1990–91 South-West Indian Ocean cyclone season

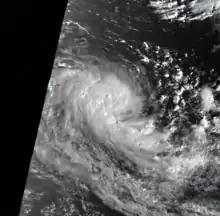
Satellite image of the September tropical depression

On September 19, the JTWC began monitoring a system near the Chagos Archipelago. The system tracked westward, organizing enough that the JTWC classified it as Tropical Cyclone 01S on September 21. Despite predictions that it would strengthen into a tropical storm, the system failed to intensify beyond winds of , and dissipated on September 25.